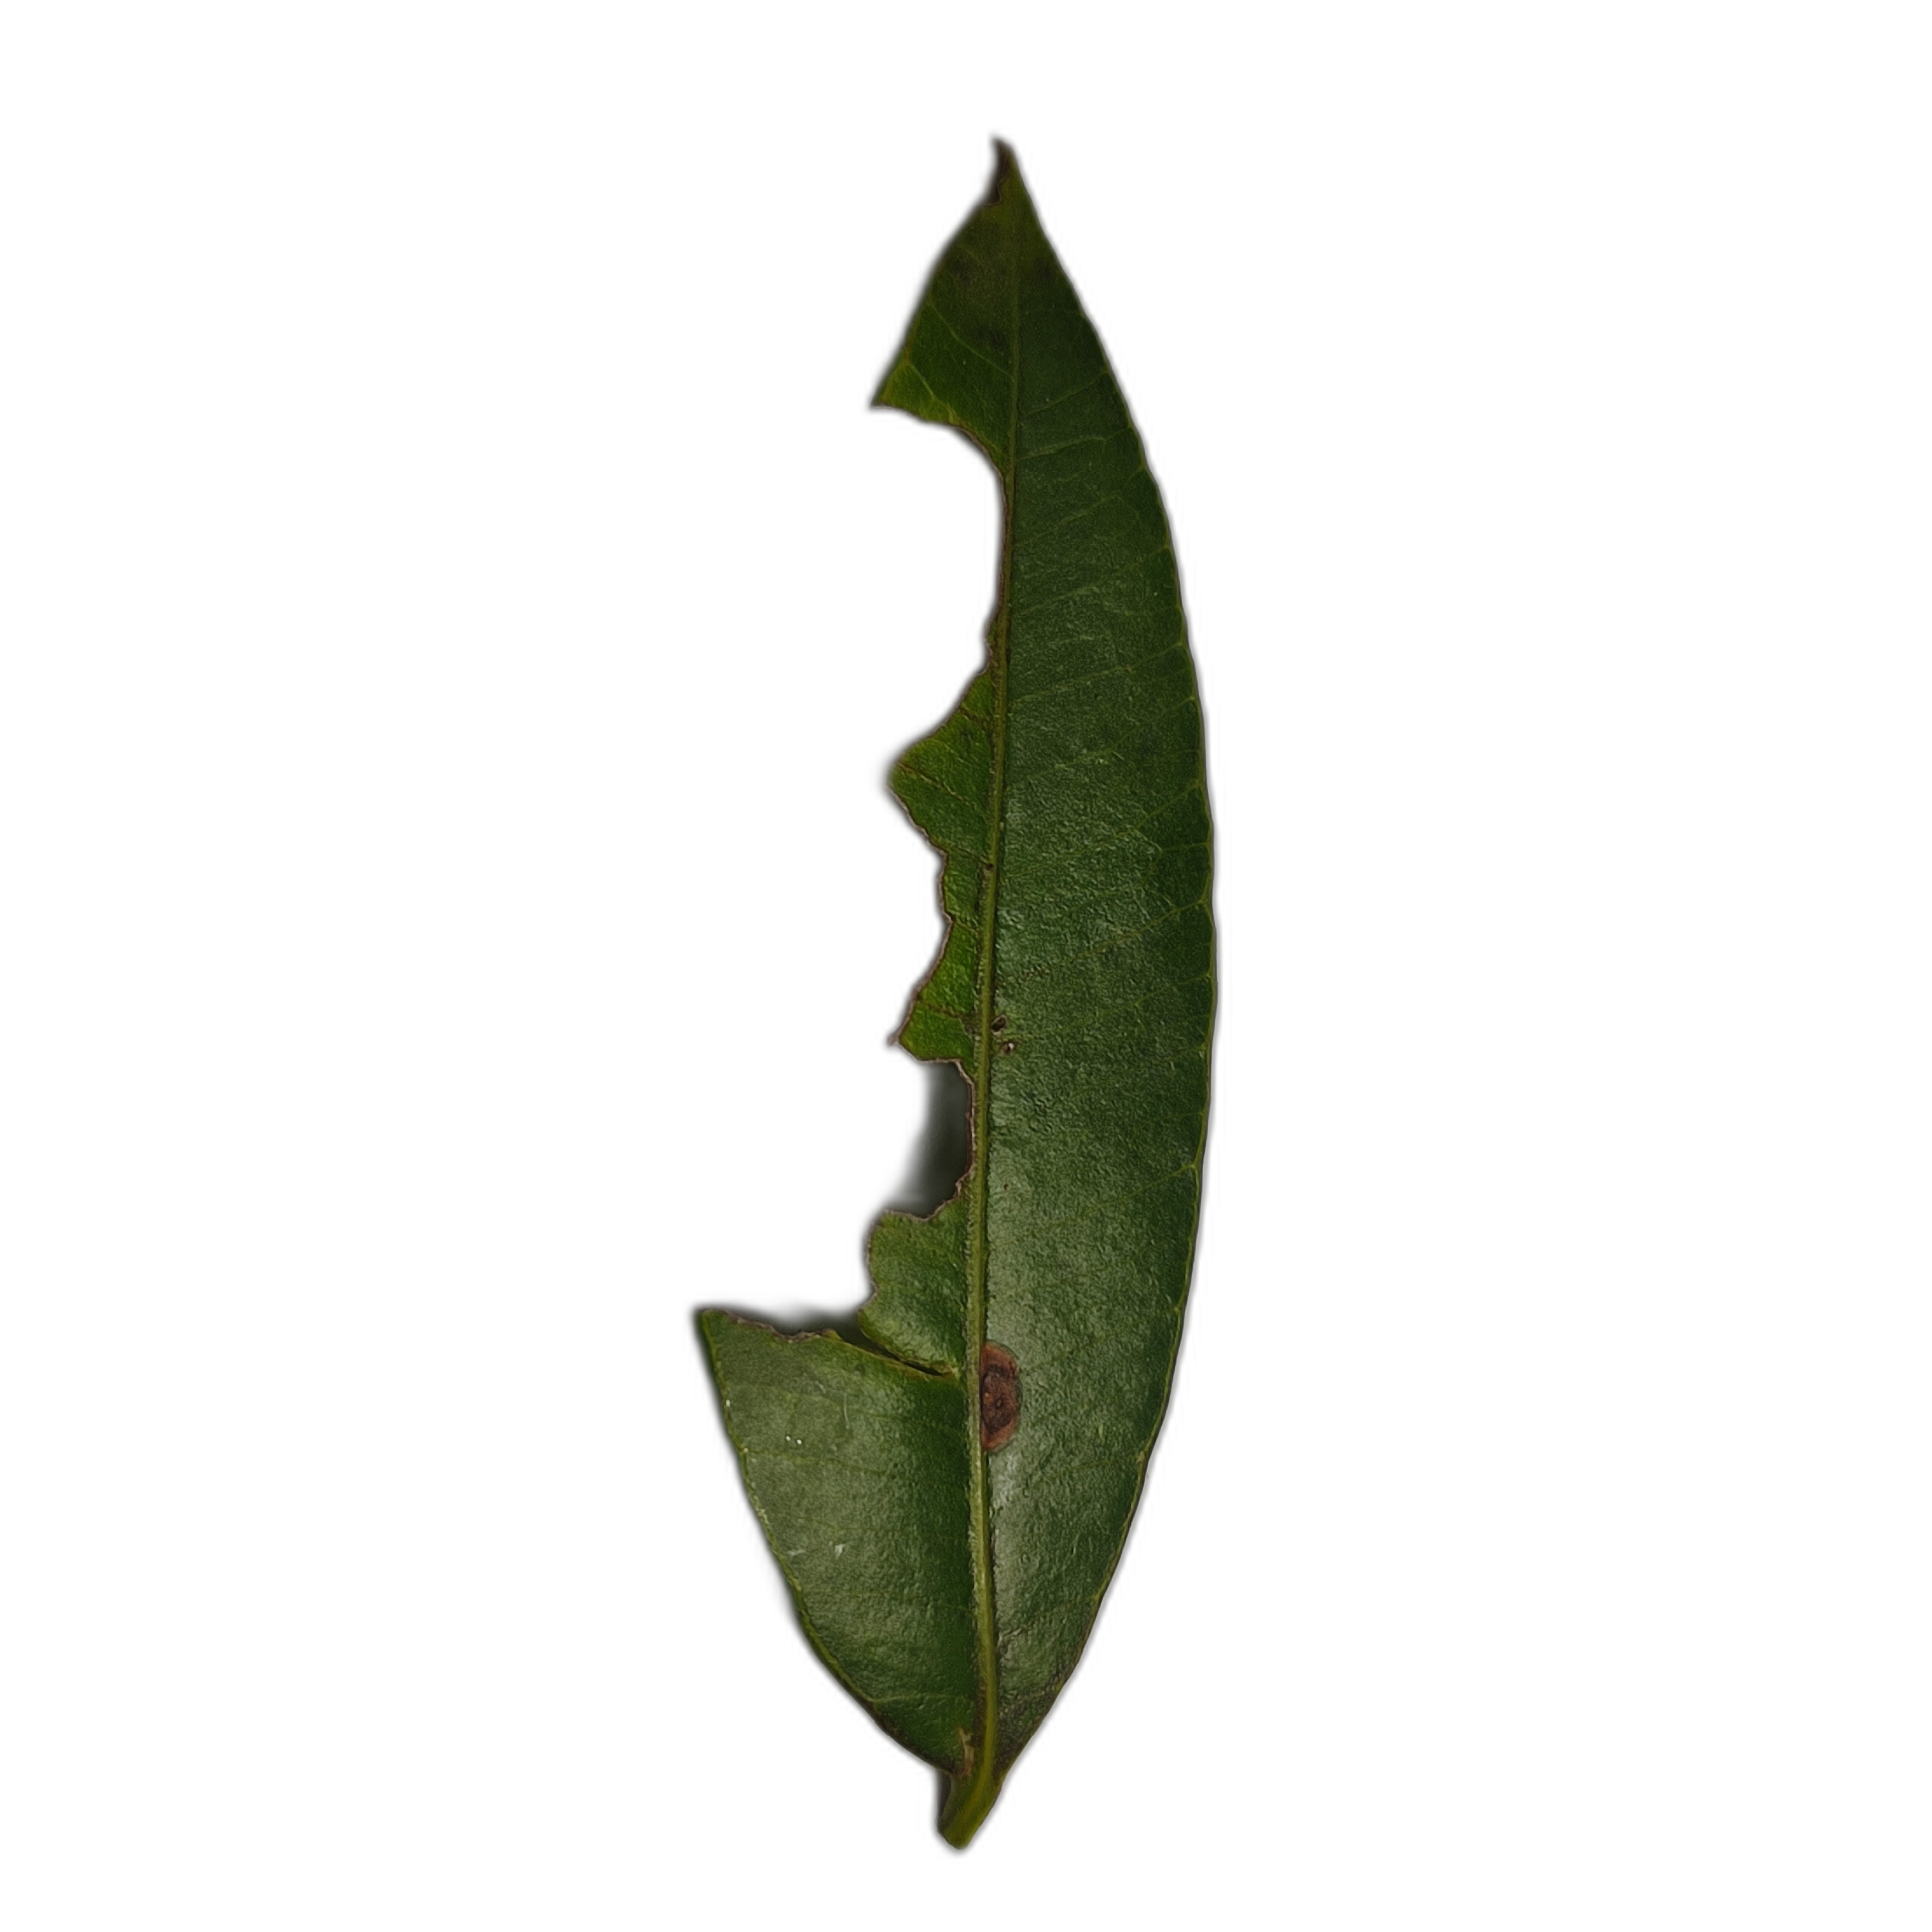
Label: not_healthy